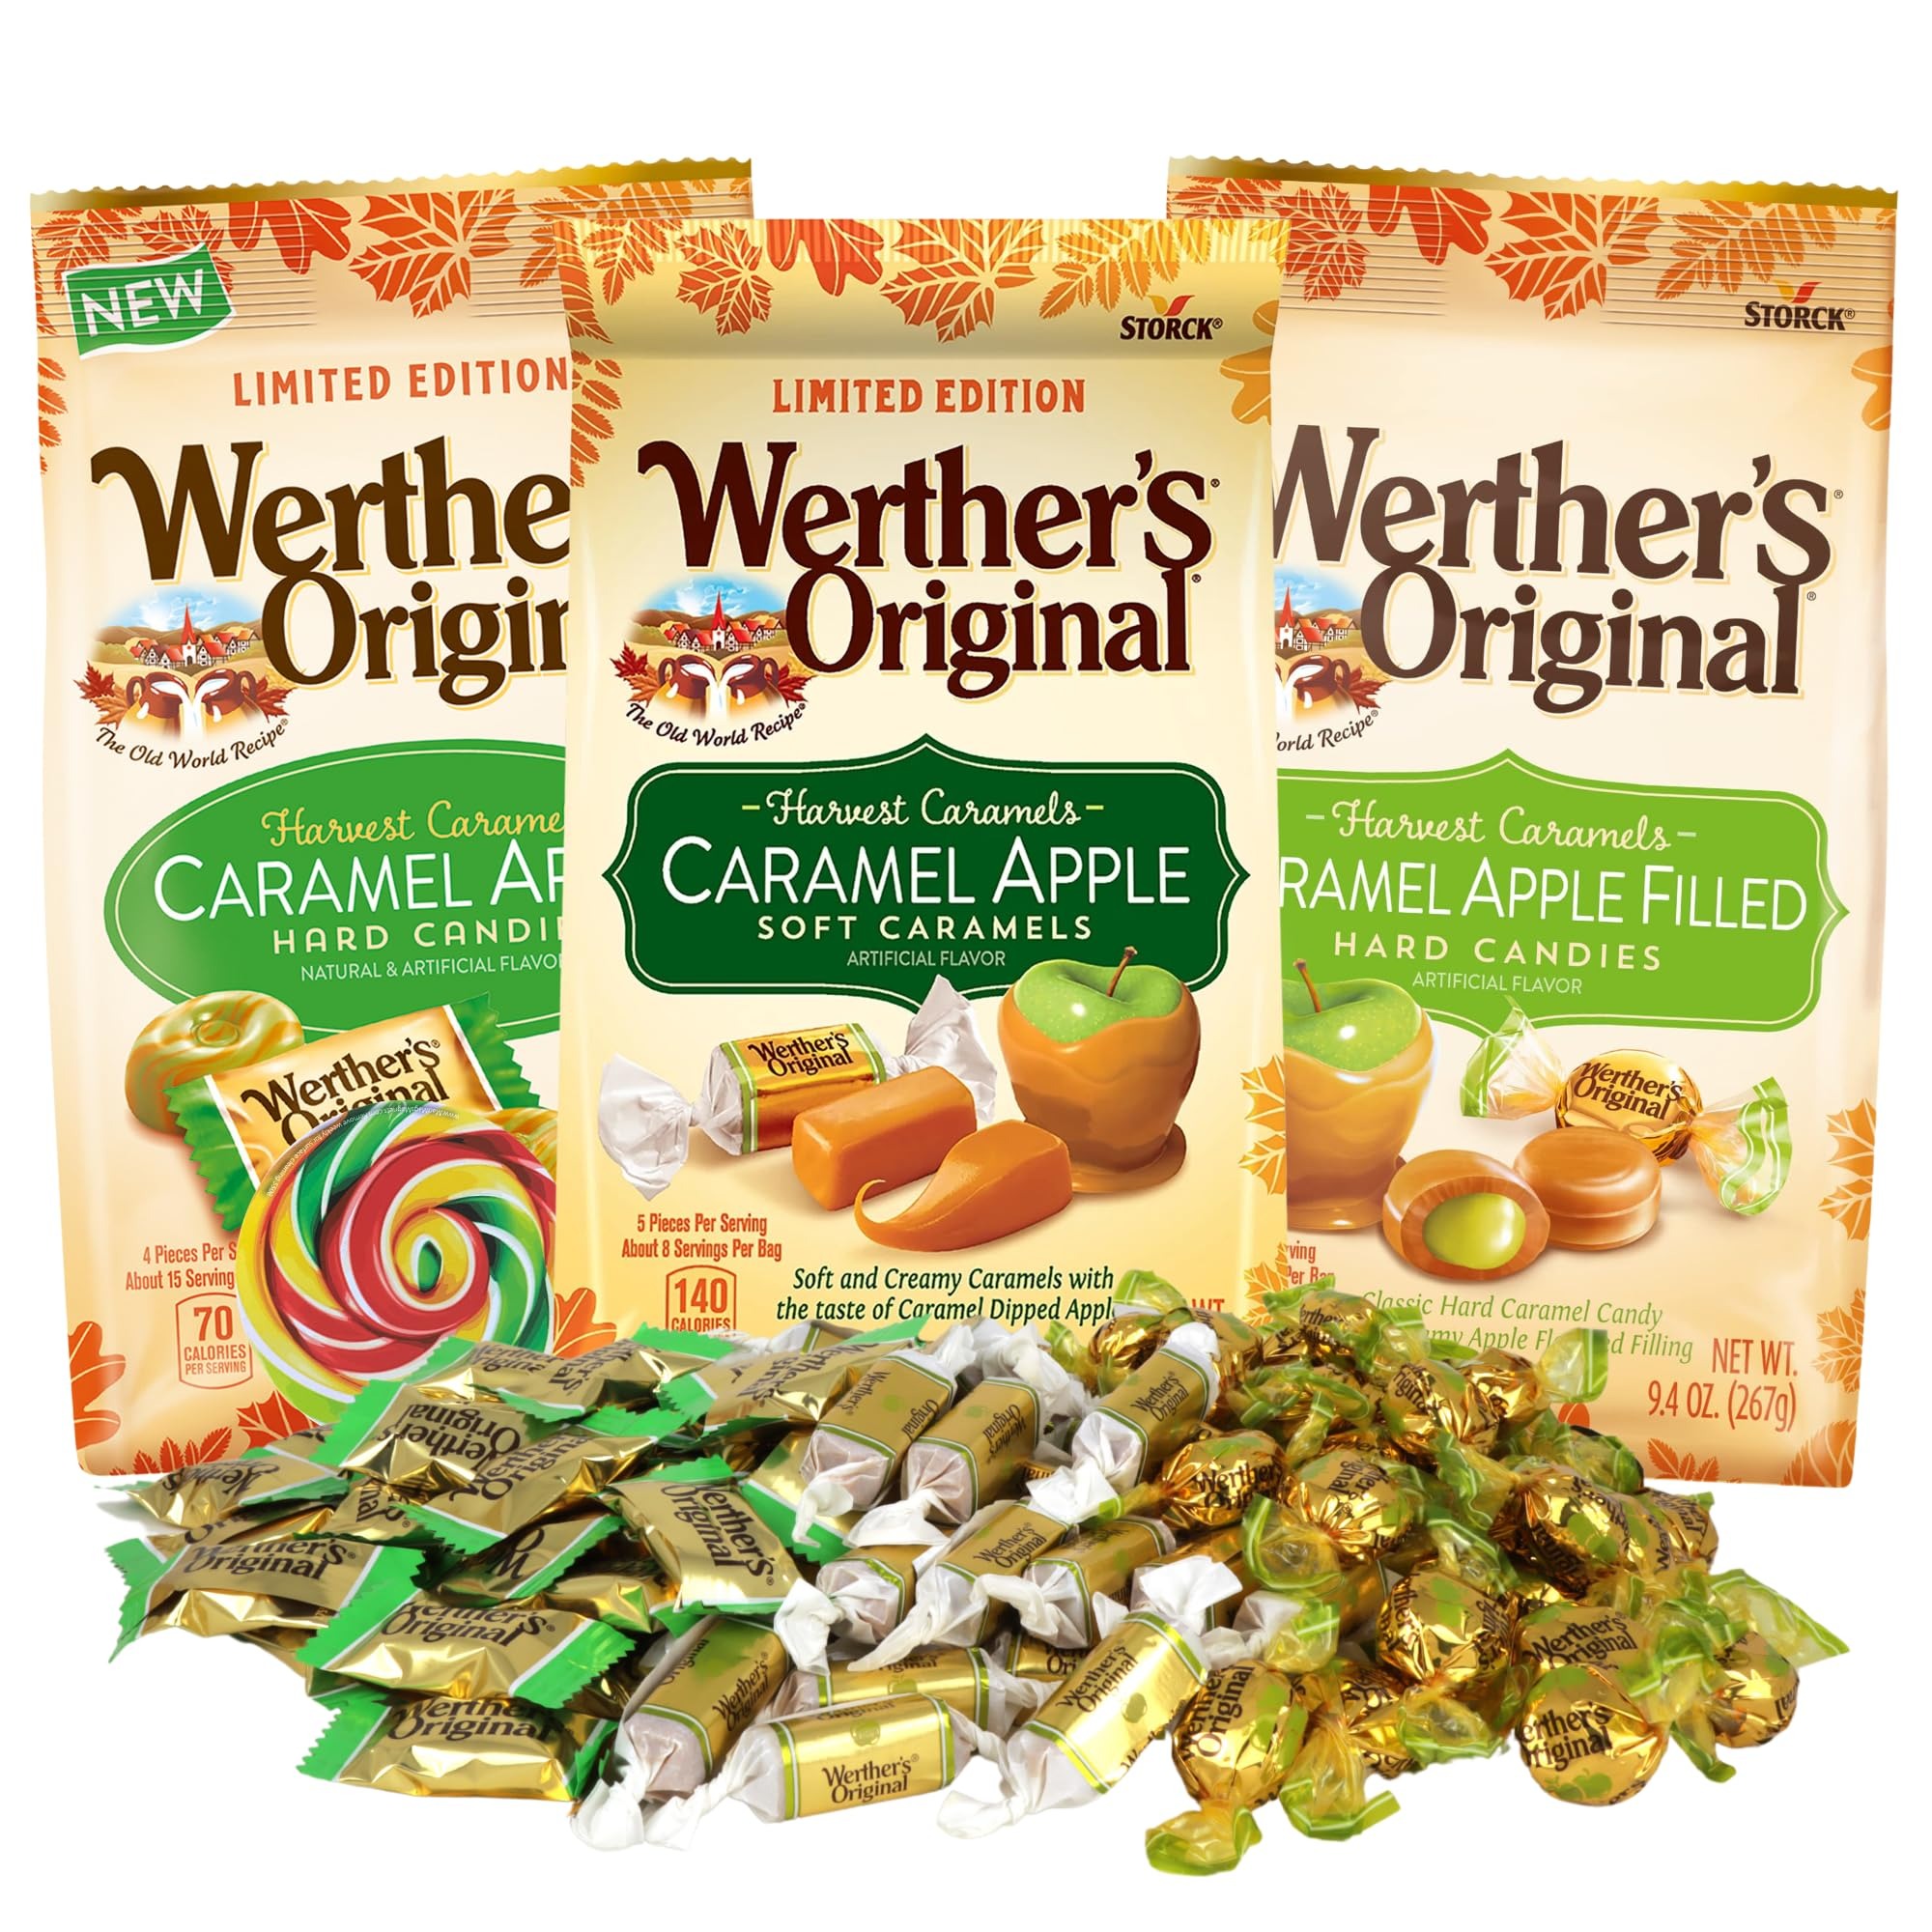
Item Name: Caramel Apple Werther's Candy Assortment, Individually Wrapped Caramels, Fall Themed Treats (3, 3, Count)
Bullet Point 1: Caramel Apple Candy Assortment, Pack of 2
Bullet Point 2: Includes individually wrapped hard caramels
Bullet Point 3: Fall-themed treats perfect for the autumn season
Bullet Point 4: Contains 8.57 ounces and 9.4 ounces per pack
Bullet Point 5: Ideal for candy bowls, parties, and personal enjoyment
Product Description: Savor the flavors of fall with this Caramel Apple Candy Assortment. This pack includes individually wrapped hard caramels in two varieties, offering a delightful combination of creamy caramel and apple flavors. Perfect as fall-themed treats, each pack contains 8.57 ounces and 9.4 ounces of candy, making them ideal for sharing or enjoying during the autumn season.
Value: 3.0
Unit: Count

Price: 34.88